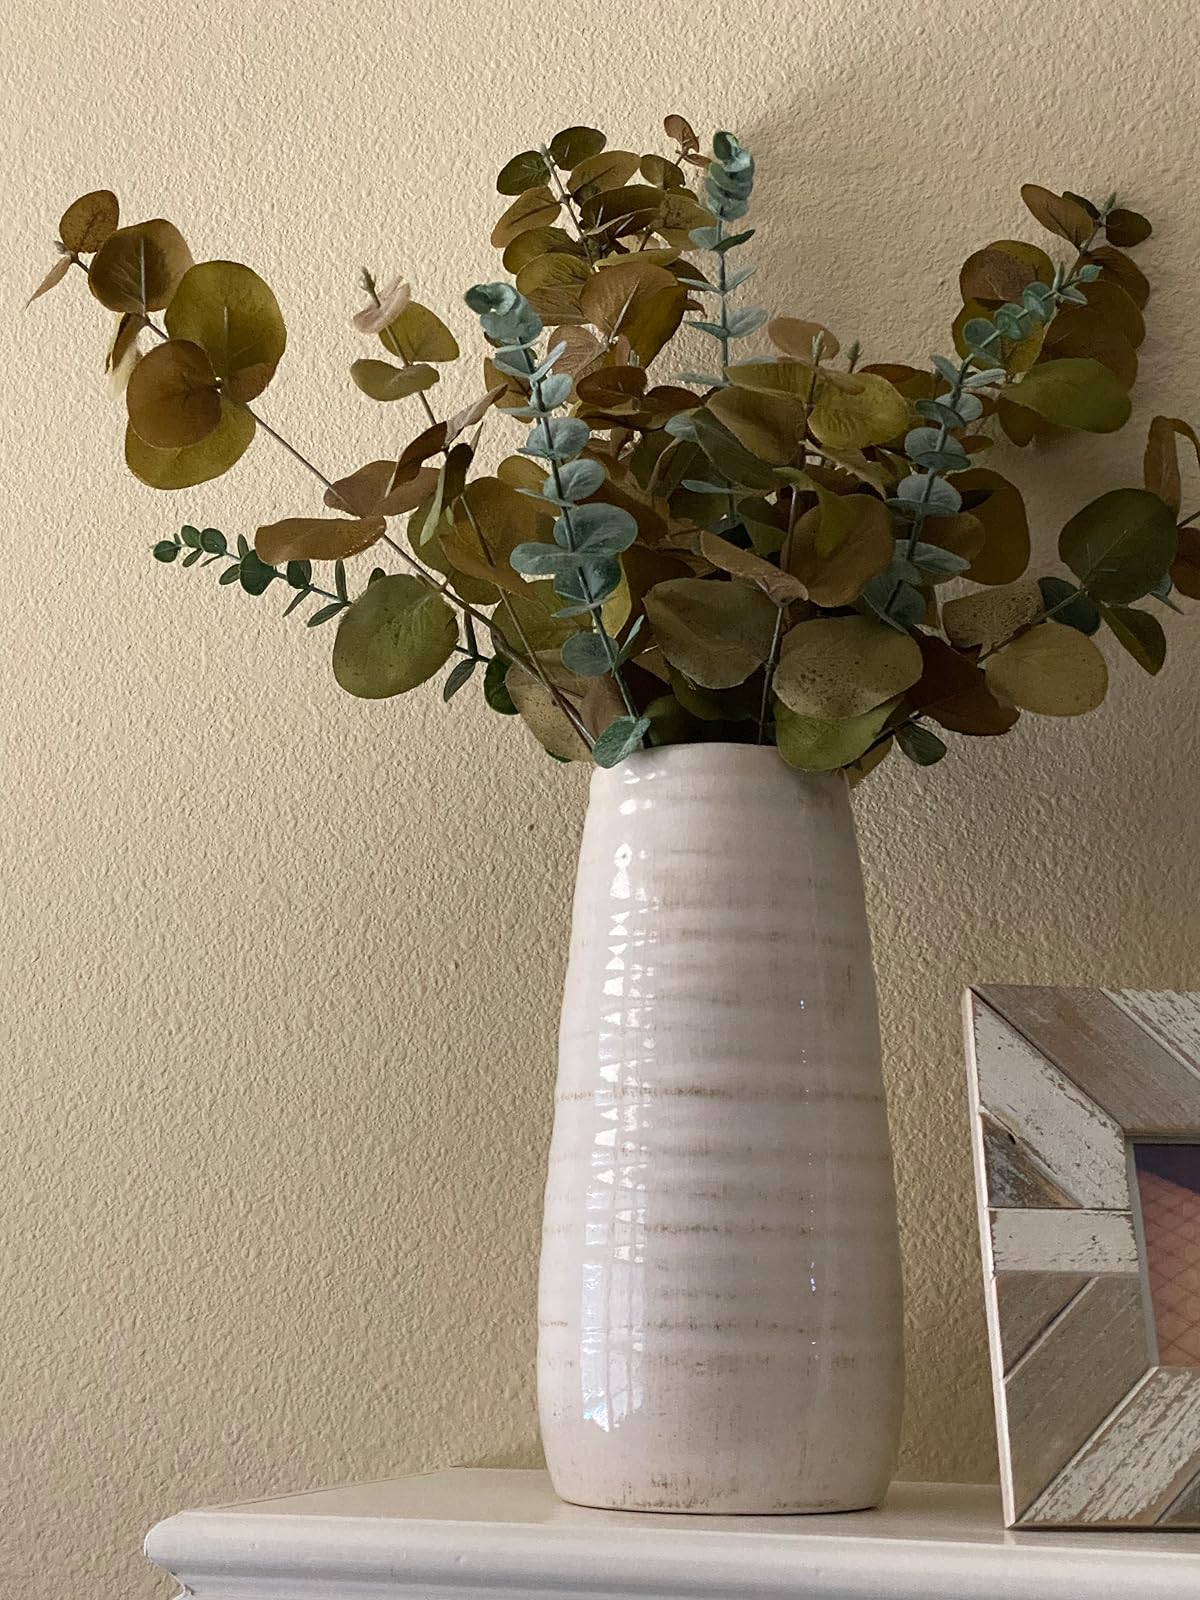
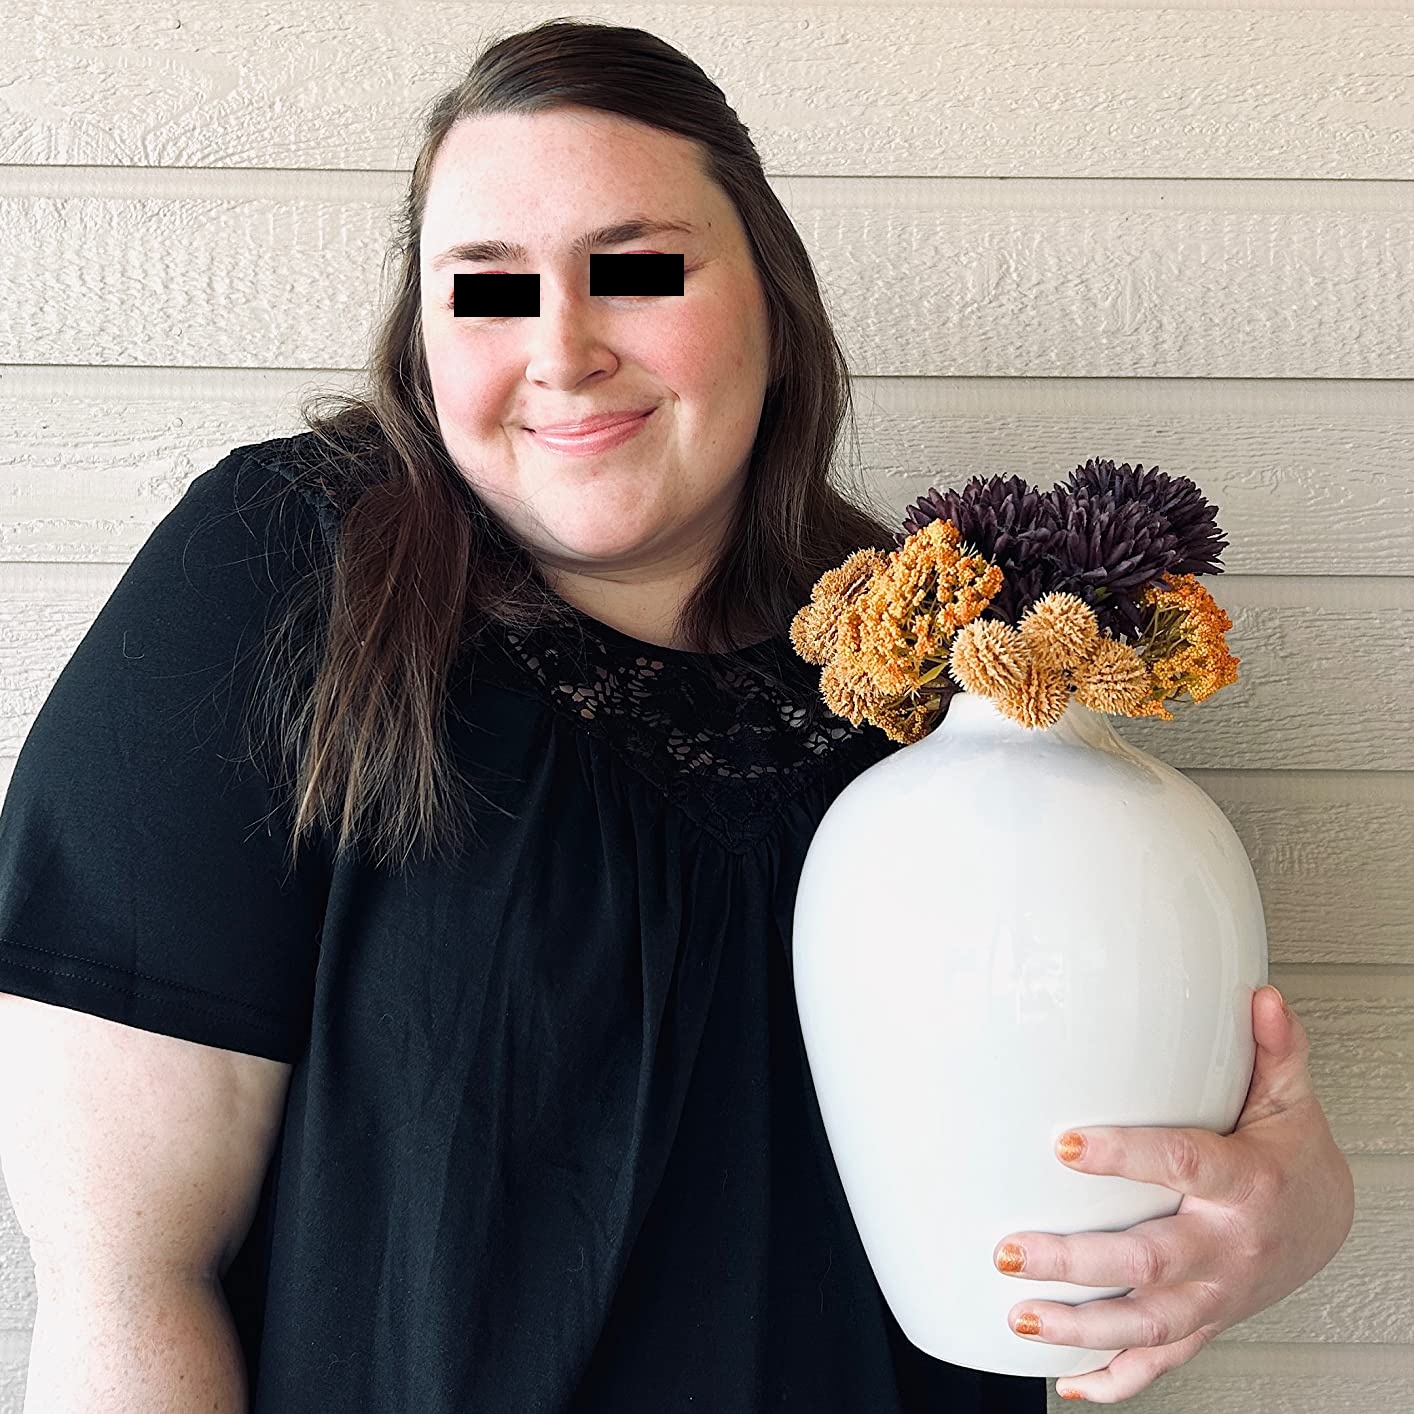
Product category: vase
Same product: no